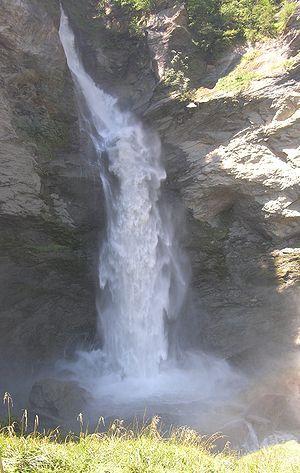
Le Dernier Problème, est l'une des cinquante-six nouvelles d'Arthur Conan Doyle mettant en scène le détective Sherlock Holmes. Elle est parue pour la première fois dans la revue britannique Strand Magazine en décembre 1893, avant d'être regroupée avec d'autres nouvelles dans le recueil Les Mémoires de Sherlock Holmes.